Augustus John

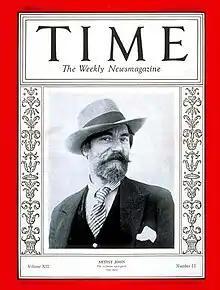
"Artist John," on a 1928 Time magazine cover.

Although known early in the century for his drawings and etchings, the bulk of John's later work consisted of portraits. Those of his two wives and his children were regarded as among his best. He was known for the psychological insight of his portraits, many of which were considered "cruel" for the truth of the depiction. Lord Leverhulme was so upset with his portrait that he cut out the head (since only that part of the image could easily be hidden in his vault) but when the remainder of the picture was returned by error to John there was an international outcry over the desecration.